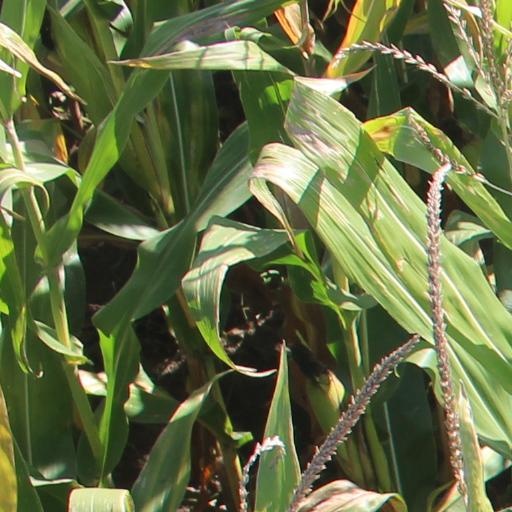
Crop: maize; corn